Colepiocephale

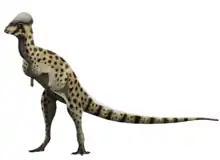
Life reconstruction

In 1923, a partial skull was collected from the Oldman Formation of Alberta by E.J. Whitaker, as the only fossil found at a locality below Bow Island ferry along the South Saskatchewan River and below the top of the Oldman Formation. It was acquired by the Geological Survey of Canada where it gained the accession number GSC No. 8818. GSC 8818 was first described by American palaeontologists Barnum Brown and Erich Maren Schlaikjer in 1943 as a specimen of the pachycephalosaur "Troodon validus", which had earlier been given the name "Stegoceras validus" but was not believed to be a distinct genus by Brown and Schlaijker. This identification was disputed by American palaeontologist Charles Mortram Sternberg in 1945, who showed that "Troodon", for a time believed to be a pachycephalosaur, was instead a carnivorous theropod, who as a result revived "Stegoceras" as well as named the new family Pachycephalosauridae to house pachycephalosaurs. Sternberg also recognized that GSC 8818 was a separate species from "S. validus", and created the new species "Stegoceras lambei" with GSC 8818 as the holotype. The species name was in honour of the deceased Canadian palaeontologist Lawrence M. Lambe.